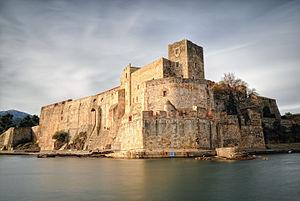
Le chateau royal de Collioure
Le château royal de Collioure ou CRC est une forteresse située sur la commune de Collioure, entre Argelès-sur-Mer, et Port-Vendres, dans le département des Pyrénées-Orientales. Il fut érigé dès le VIIᵉ siècle puis reconstruit du XIIIᵉ au XVIIᵉ siècle. Il est le dernier château fort royal médiéval subsistant en France, avec le château de Vincennes.